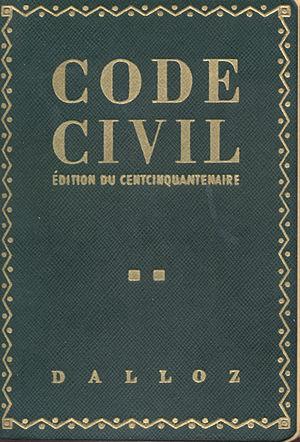
Code civil. Paris: Dalloz